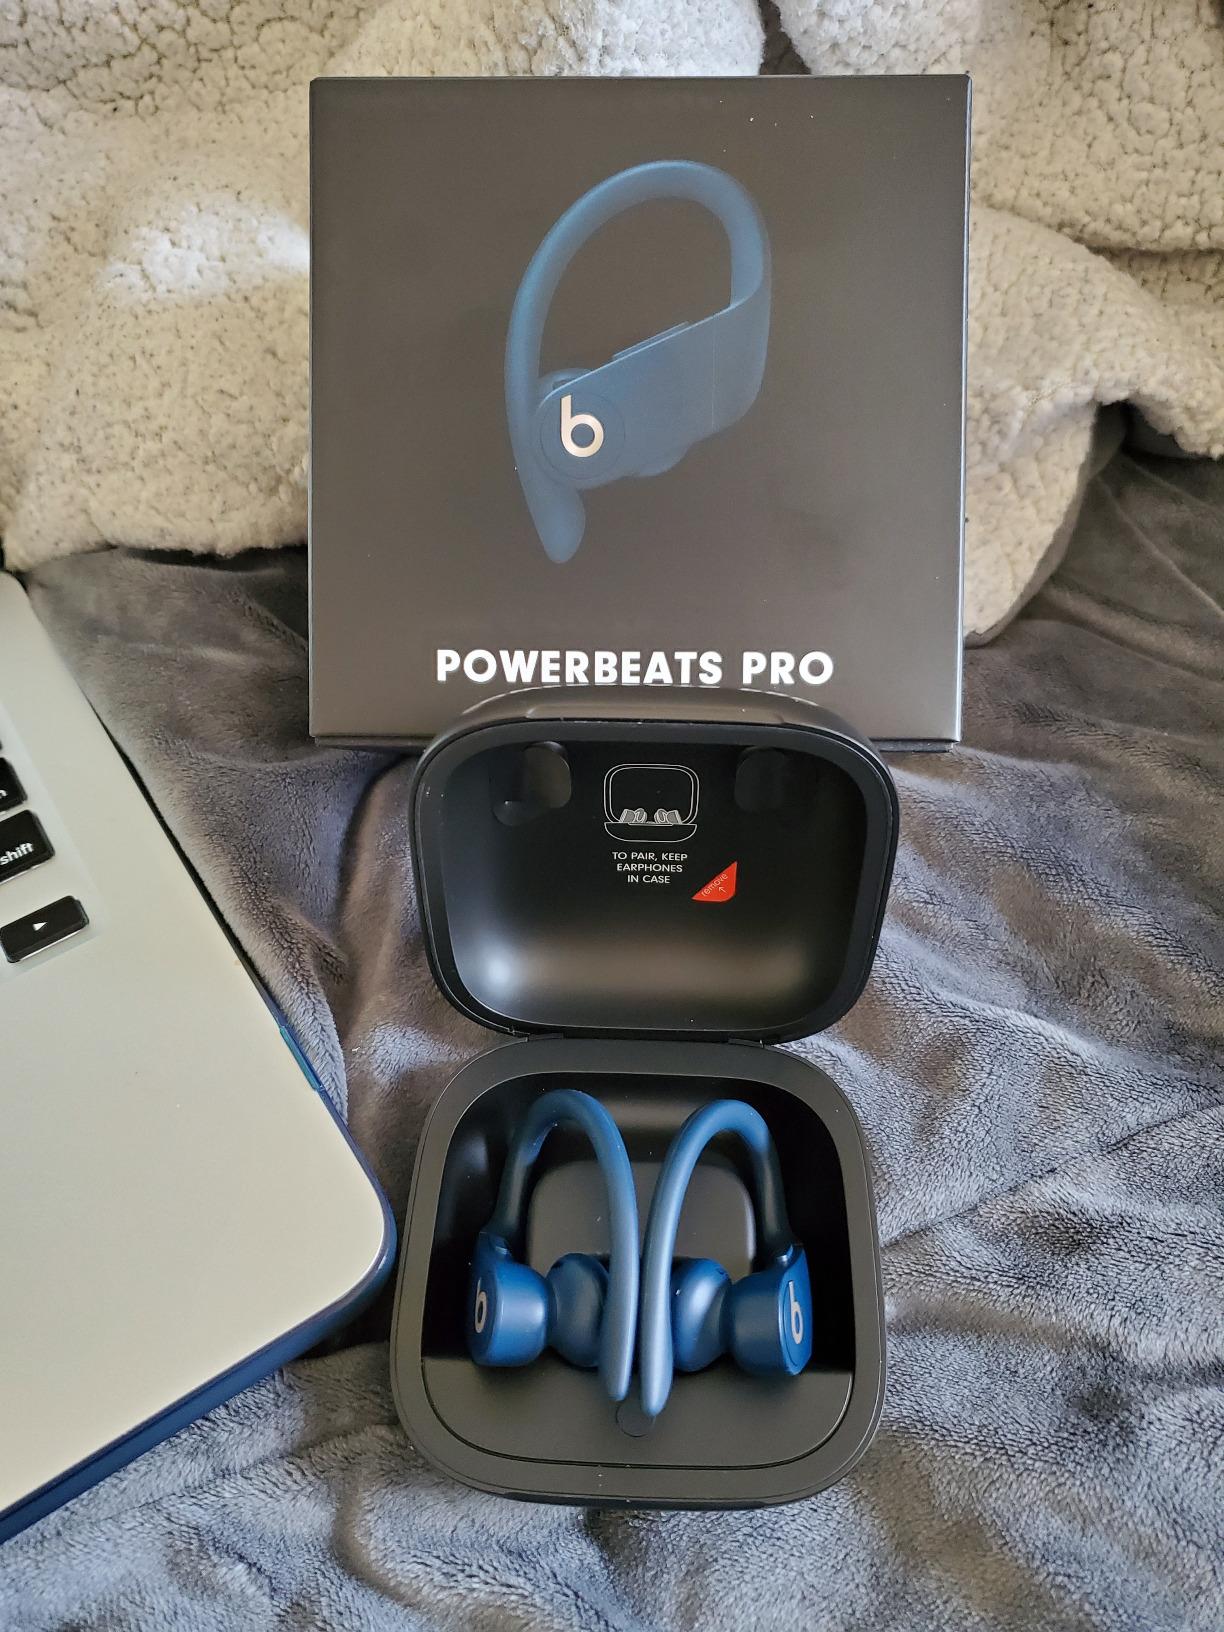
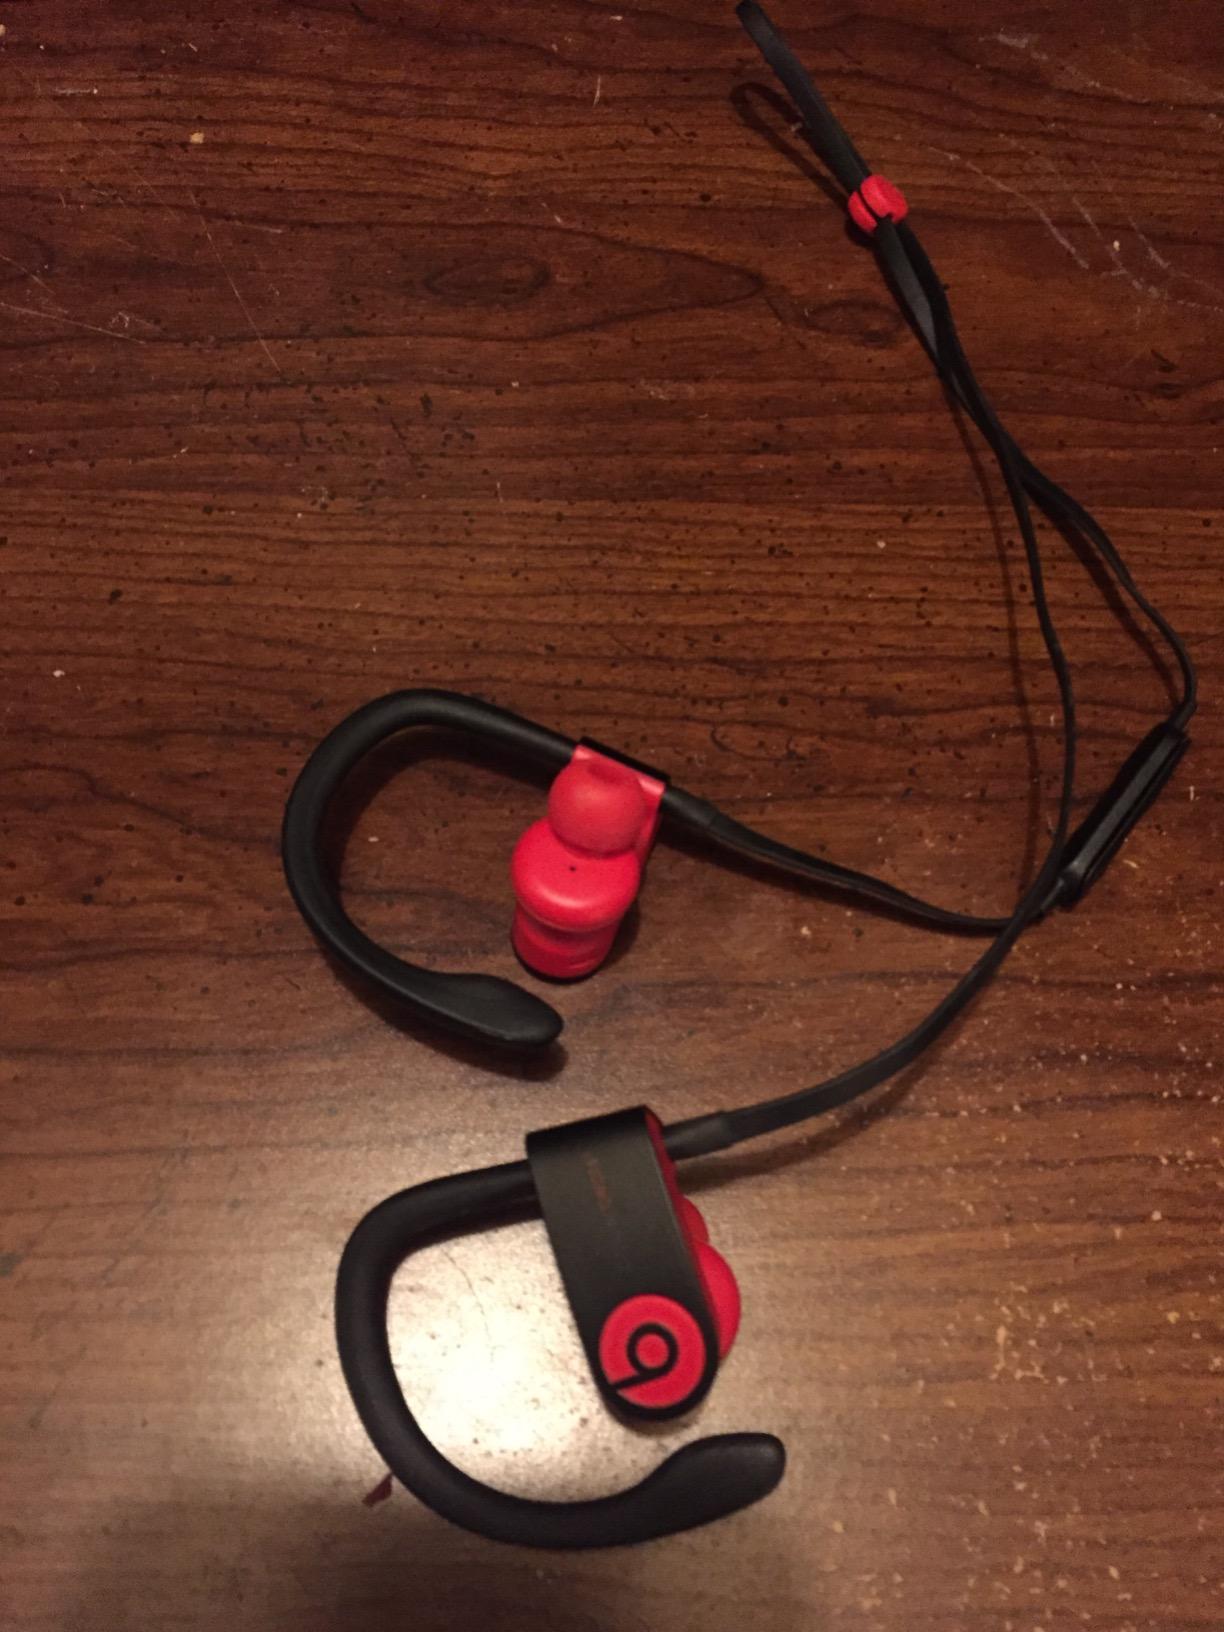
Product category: earbuds
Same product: no